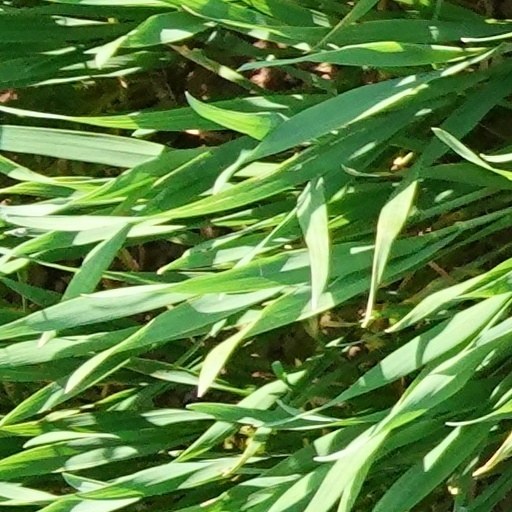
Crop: wheat